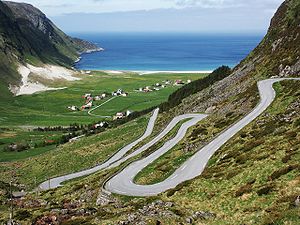
Stad (halvø) / Billedgalleri
"Stad er en halvø i Stad kommune som stikker ud i havet, og udgør den nordvestligste del af Vestland fylke i Norge. I norrøn tid var stednavnet Staðr, med betydningen ""Det stående"". Hollænderne misforstod navnet som Stadt, og skrev det i landkortene. Da hollandske landkort længe var de eneste i handelen, og desuden blev regnet som pålidelige, har denne forkerte udtale bredt sig.